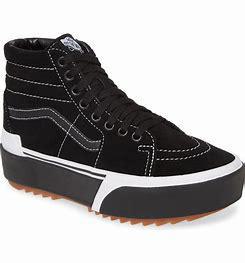
Brand: Vans
Model: UA SK8 Hi